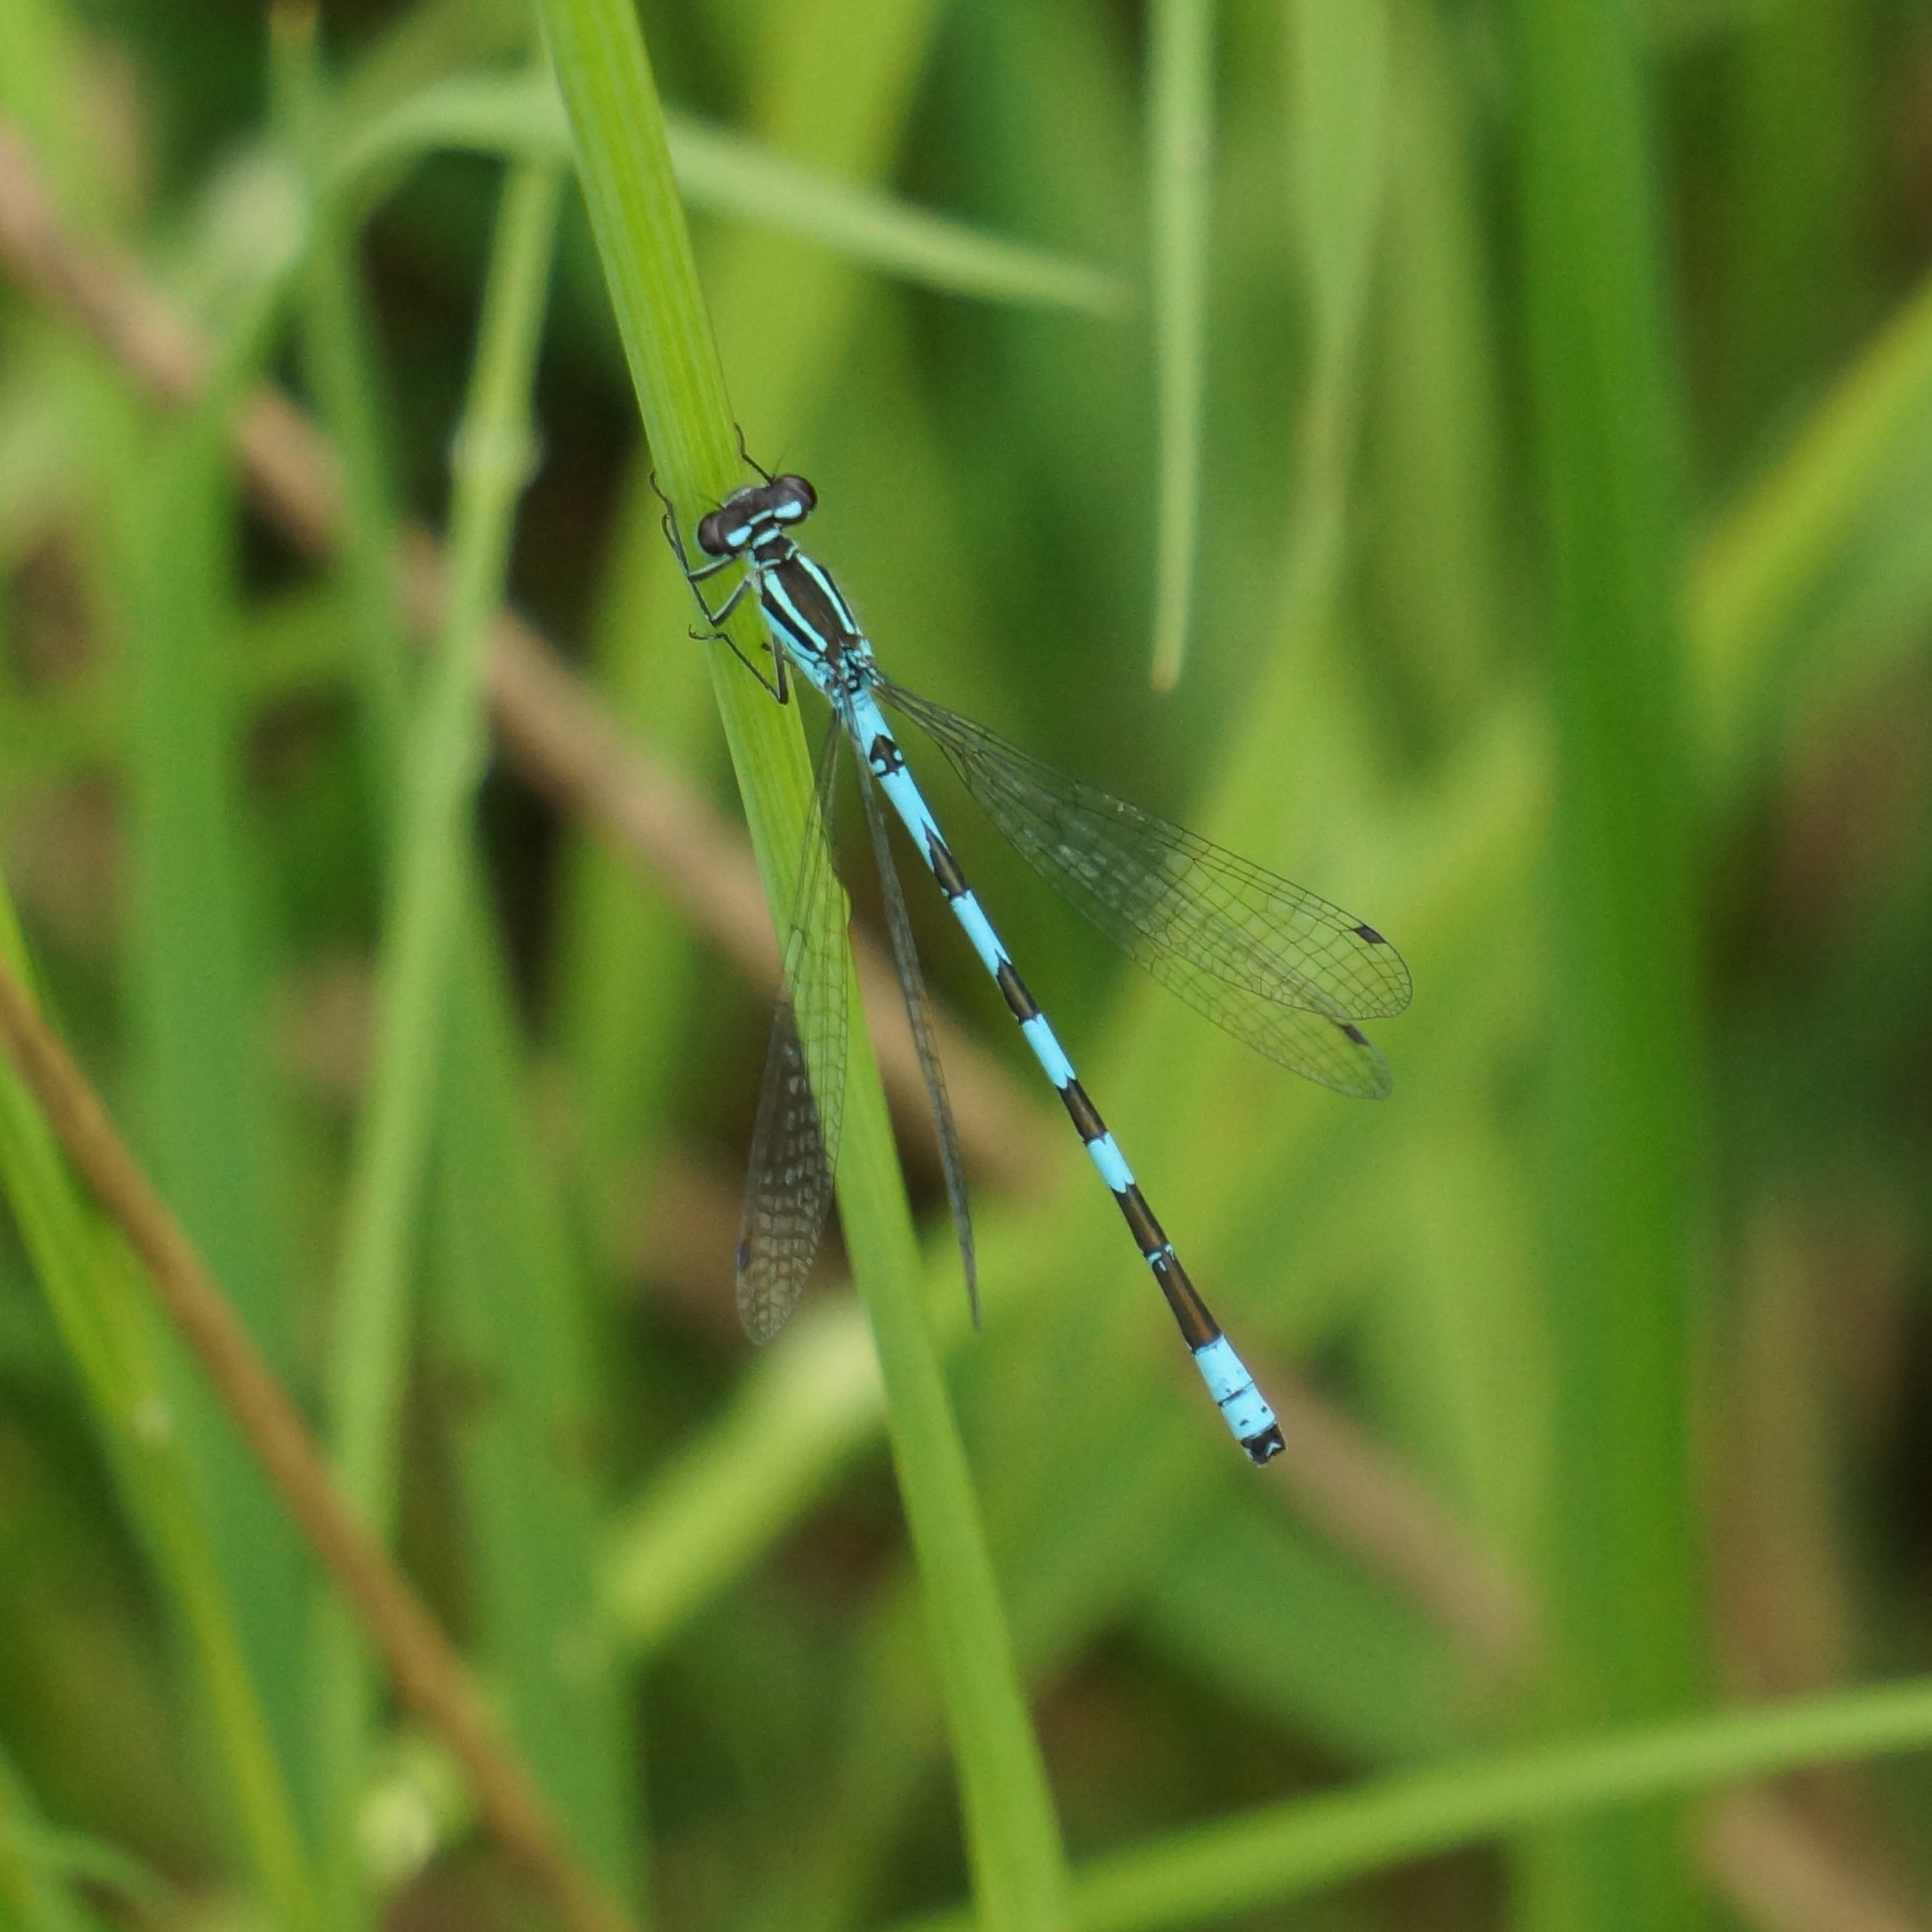
nature, grass, green, insect, fauna, invertebrate, close up, dragonfly, damselfly, macro photography, arthropod, plant stem, dragonflies and damseflies, lycaenid, net winged insects, keih styt nkorento, coenagrion hastulatum, tyt nkorento